Fuga di cervelli

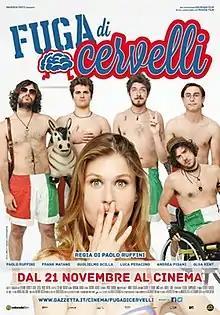
Theatrical release poster

Fuga di cervelli is a 2013 Italian comedy film directed by Paolo Ruffini.